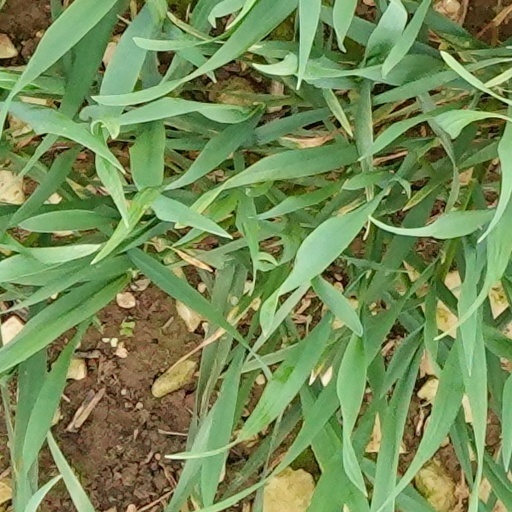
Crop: wheat